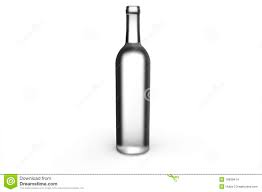
Label: glass